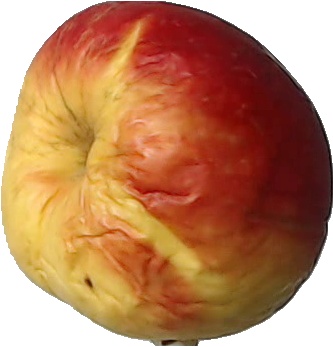
Label: apple_red_yellow_1